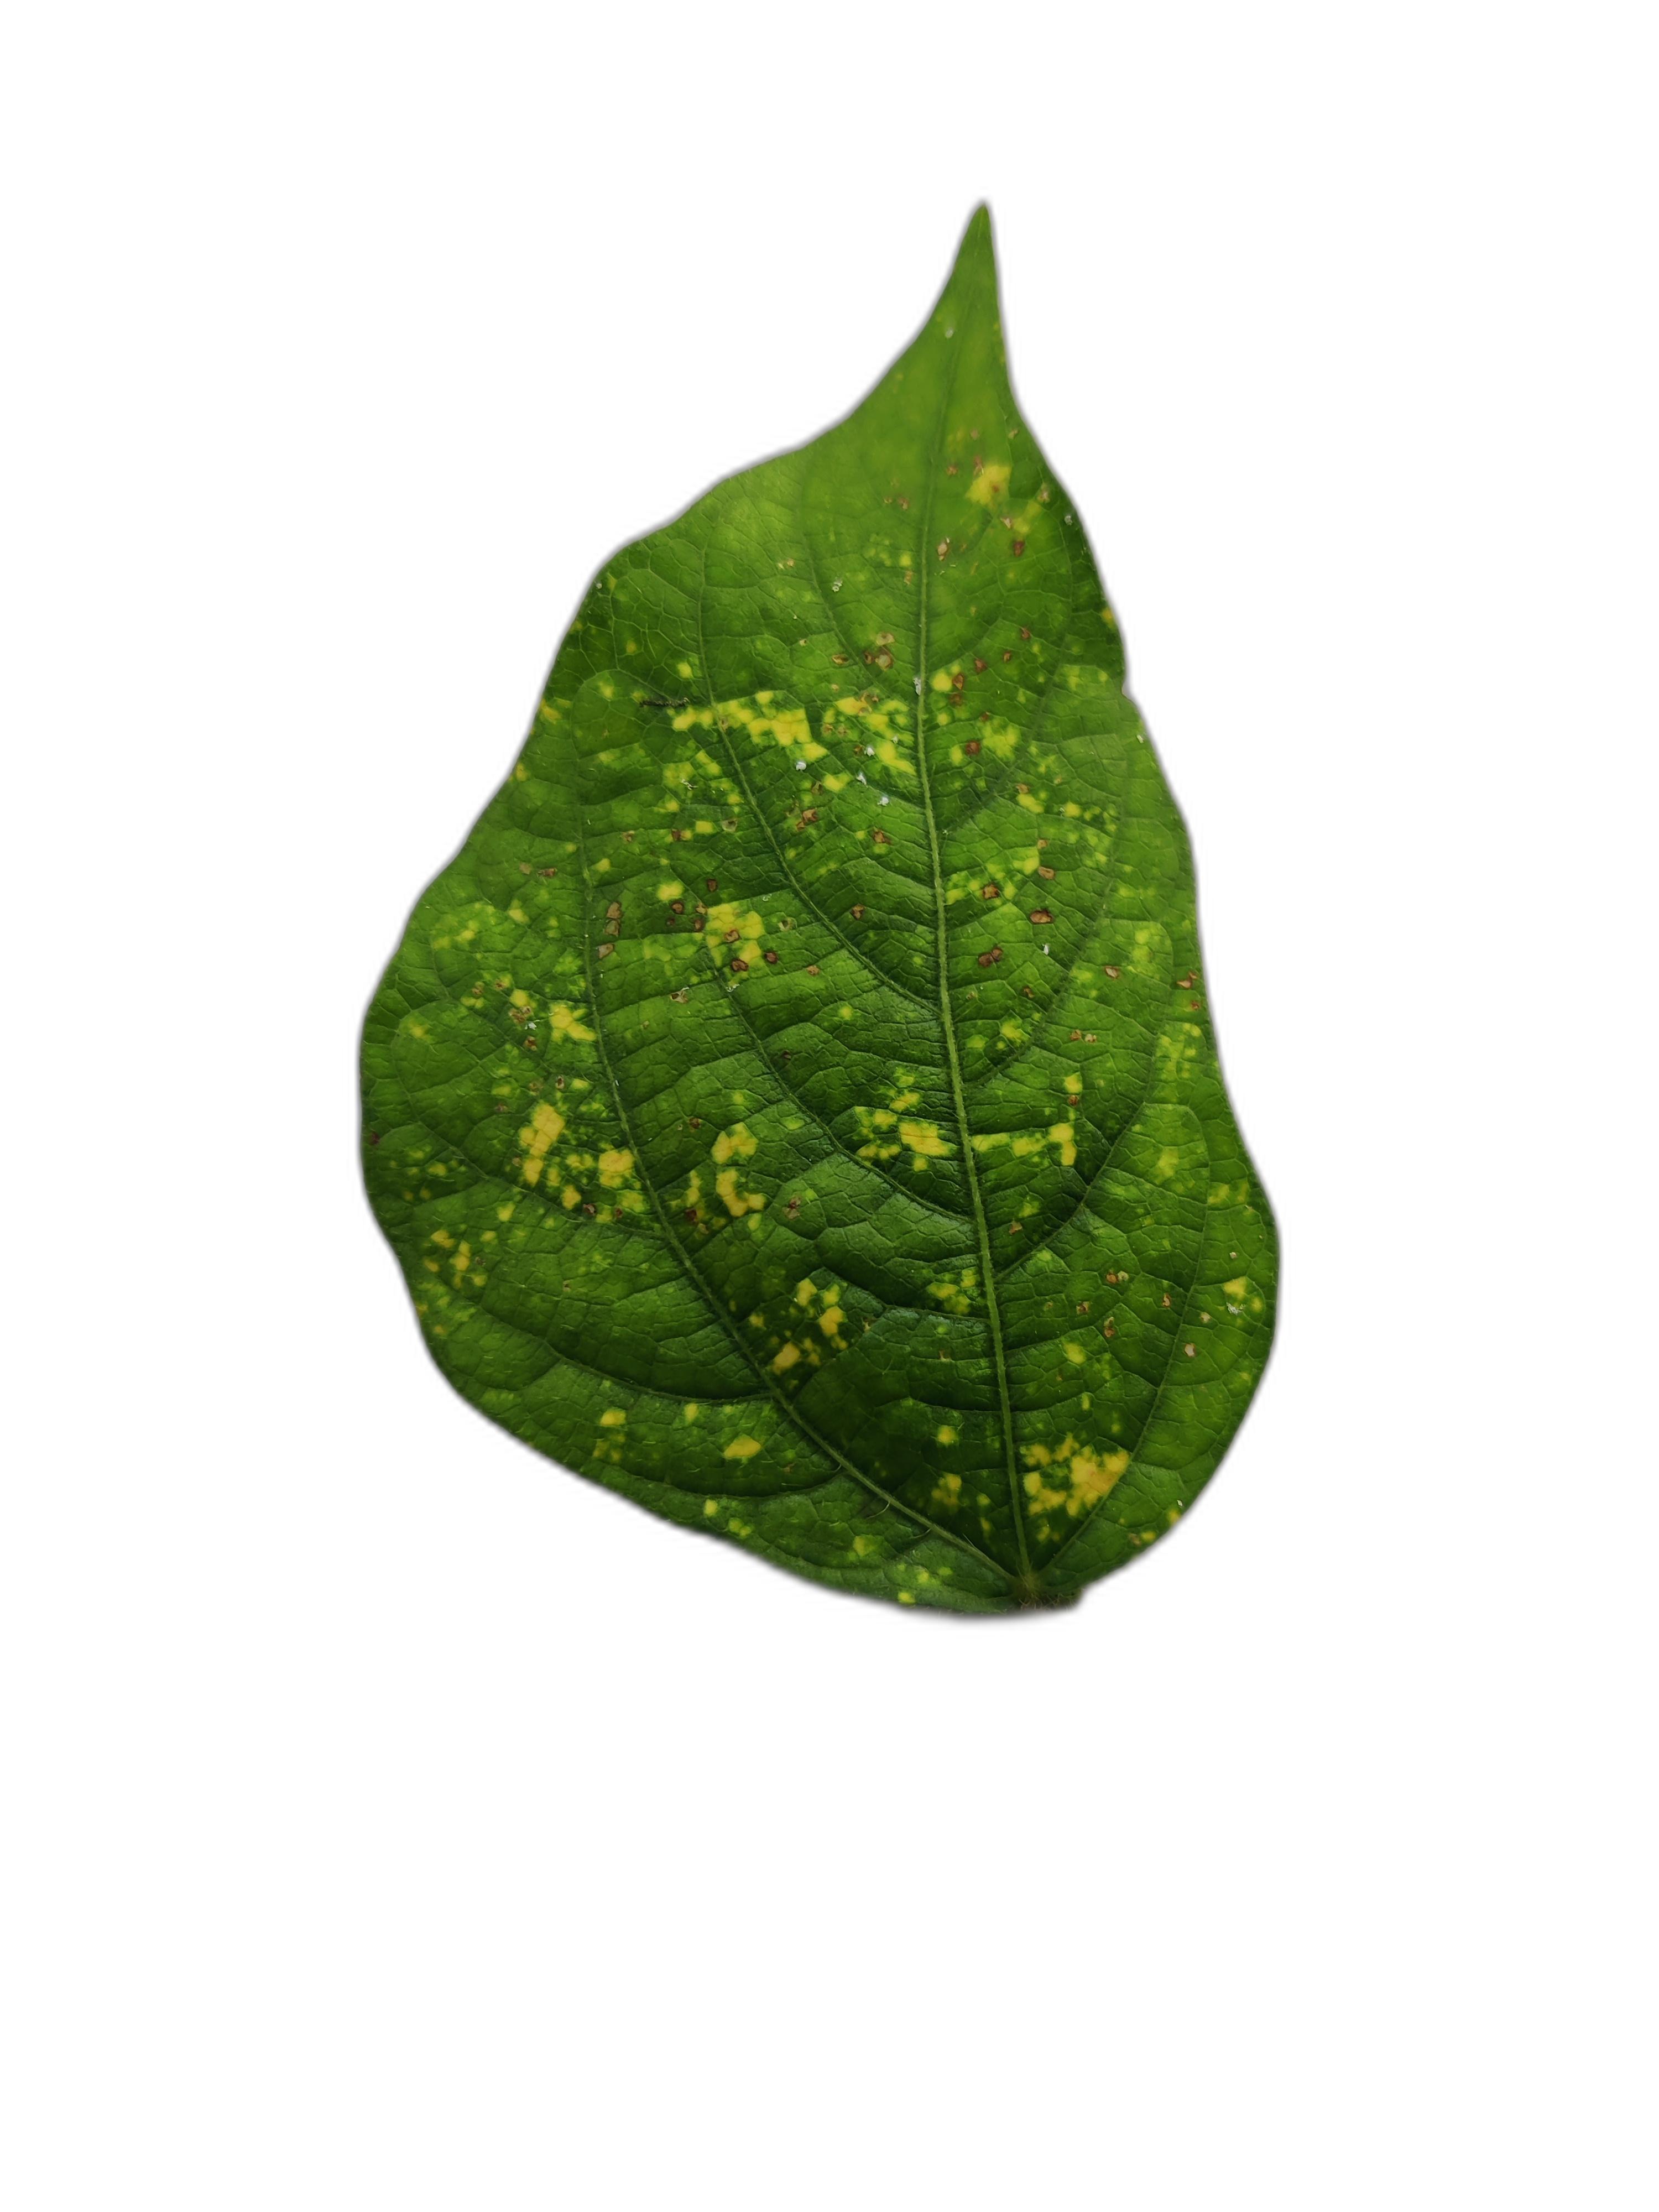
Label: Yellow Mosaic